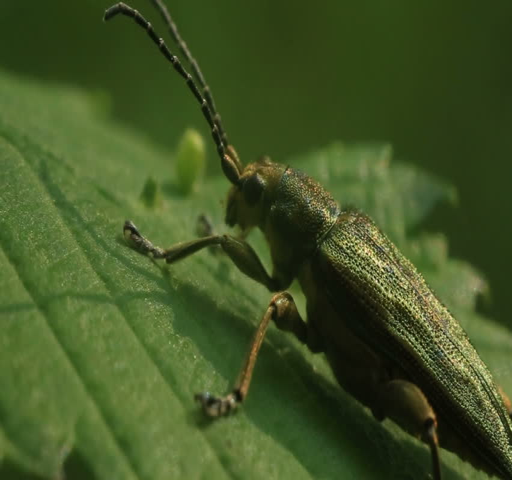
green bug sitting on the leaf .